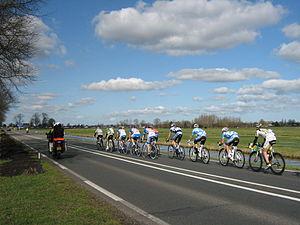
Le Tour du Groene Hart ou Tour du Cœur Vert est une course cycliste néerlandaise disputée dans le Groene Hart et créée en 2007.